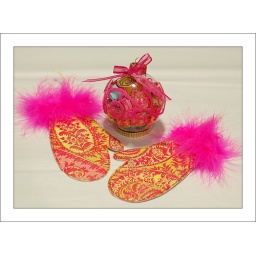
Mom did her tree in hot pink this year. This set is for her.